The Adventures of Digger and Friends

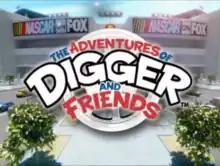
Title card of "The Adventures of Digger and Friends"

The Adventures of Digger and Friends is a series of animated vignettes that showed during NASCAR on Fox pre-race shows during the 2009 NASCAR season.